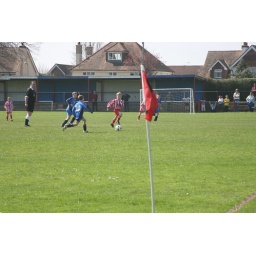
My nephew Ed in the blue No 10 shirt going for the tackle.